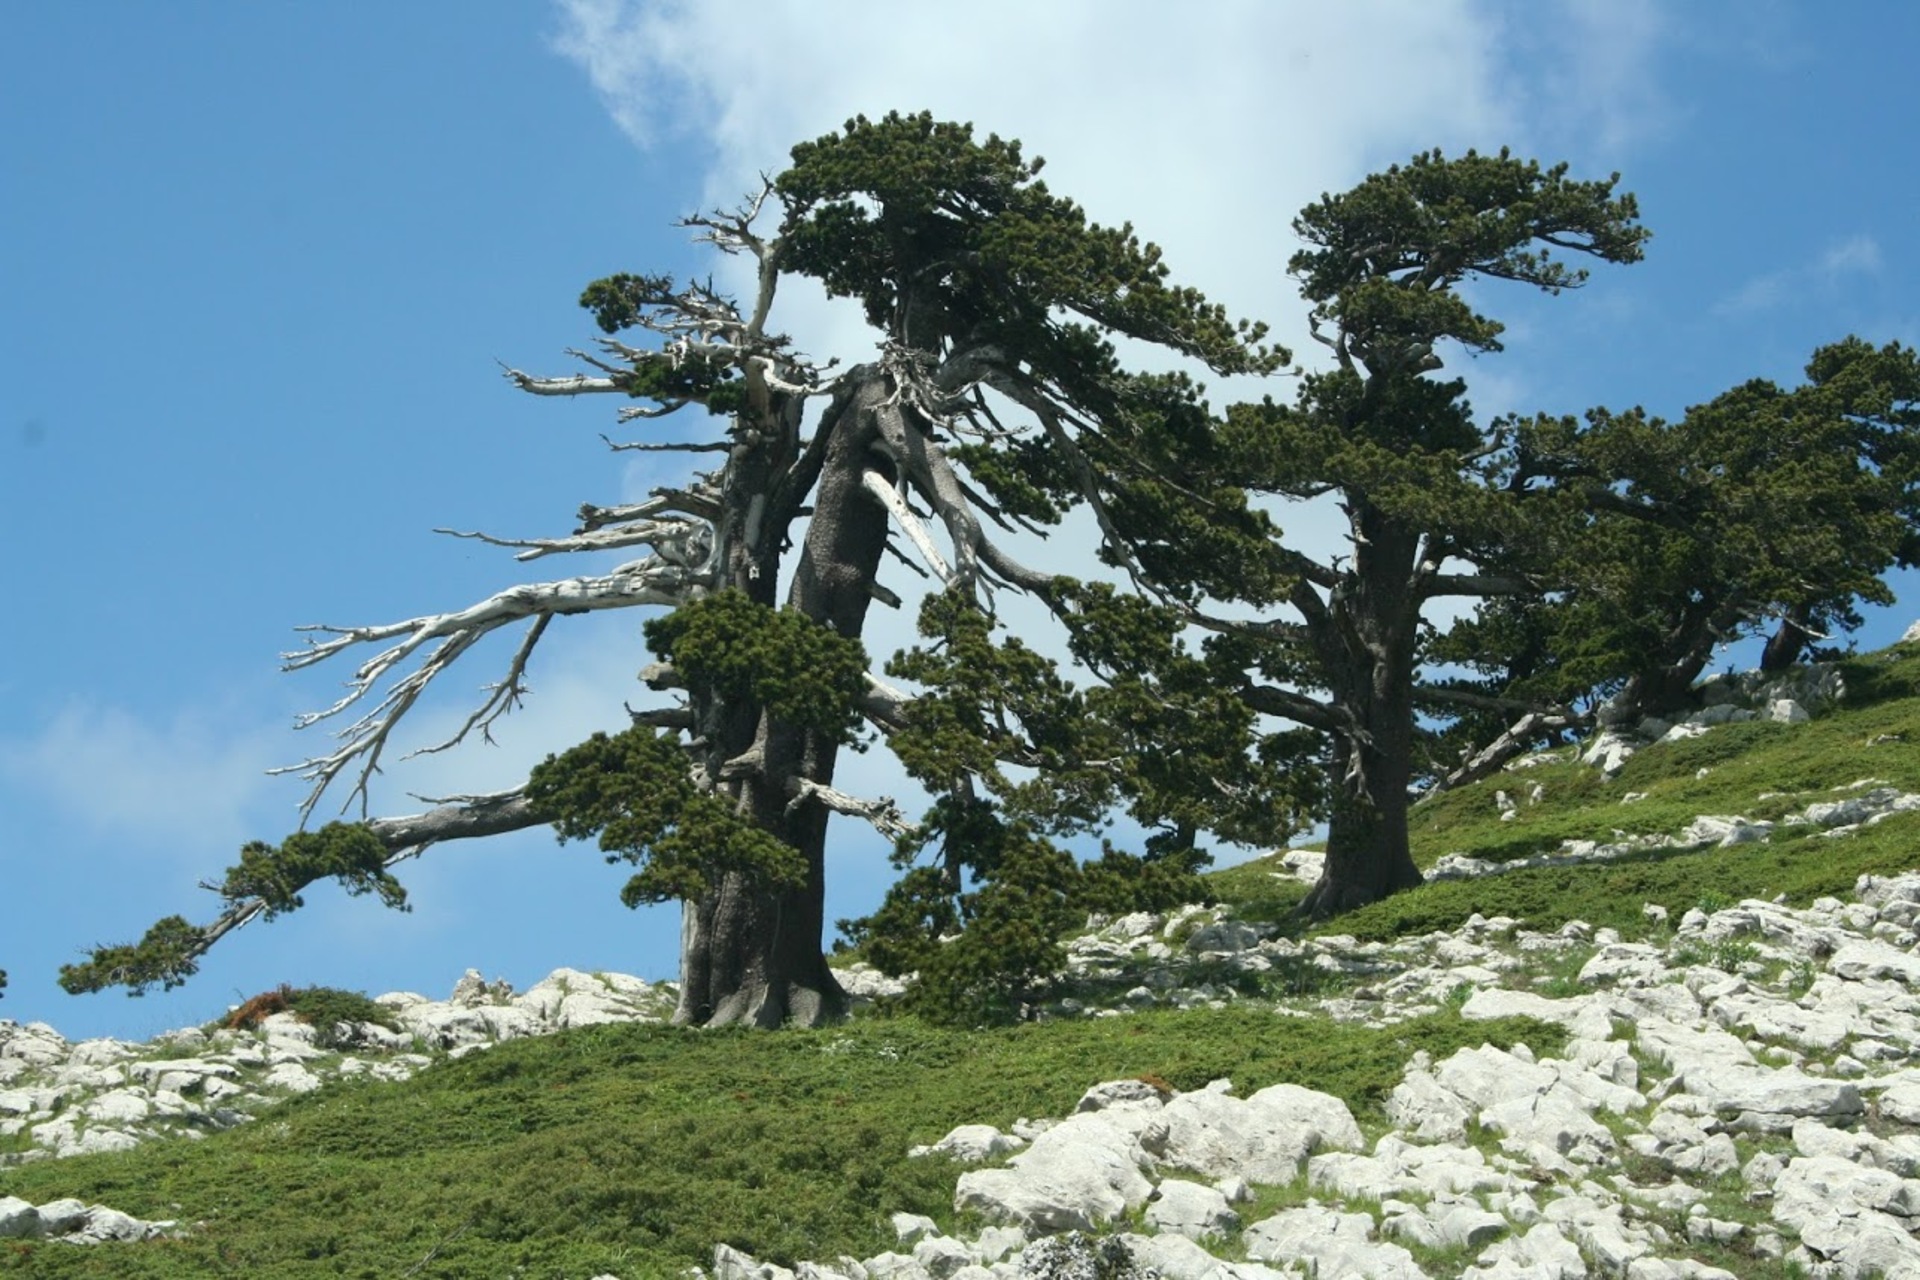
nature, tree, plant, vegetation, woody plant, biome, lodgepole pine, branch, sky, pine family, evergreen, California live oak, spruce, hill station, conifer, flower, tropical and subtropical coniferous forests, Californian white oak, pine, fir, cypress family, oak